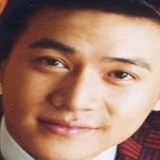
diễn viên Lục Nghị